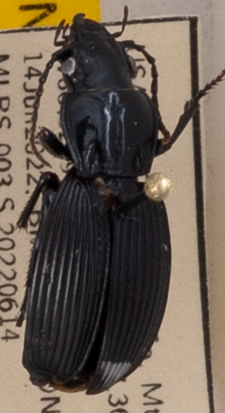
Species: Pterostichus lachrymosus
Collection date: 2022-06-14
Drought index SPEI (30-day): -0.03
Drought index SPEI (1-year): -1.01
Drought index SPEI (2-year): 0.1